Non-aqueous phase liquid

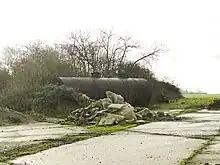
Underground fuel storage tank above ground. Leakage of underground storage tanks (LUSTs) are a common point-source of NAPL pollution.

Groundwater has been a historically important source of water for public water systems, privately owned wells, and agricultural systems for generations. It had been commonly believed that as water traveled through soil, it was stripped of impurities before it could enter groundwater storages; as a result, there wasn't much general concern about contamination of the subsurface environment.